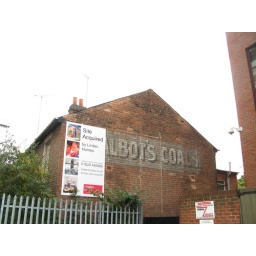
Old sign on building in Reading. IMG_13189